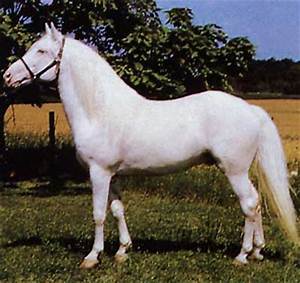
Label: cavallo